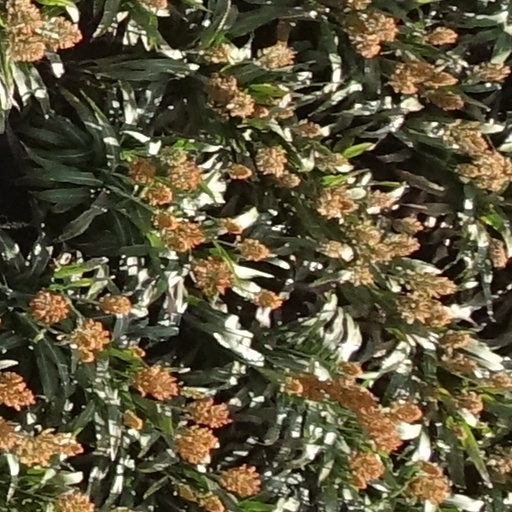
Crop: sorghum